Bahman Mohasses

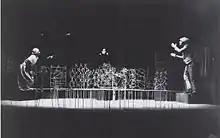
"Chairs" by Bahman Mohasses

He returned to Iran in 1964 and participated in Venice, São Paulo and Tehran Biennale.